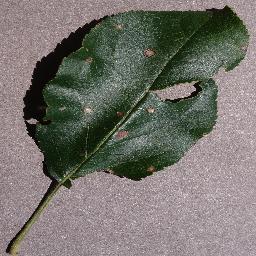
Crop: apple
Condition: black_rot